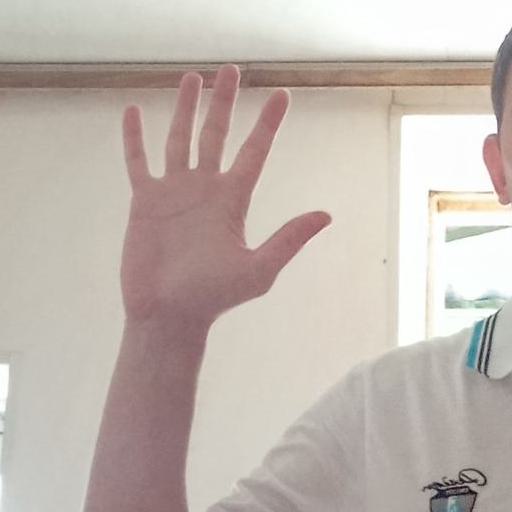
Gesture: palm